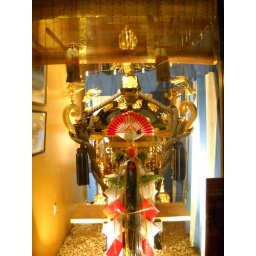
This was just sitting in a window, in a corner, on our street to our hotel in Asakusa.